Mantry

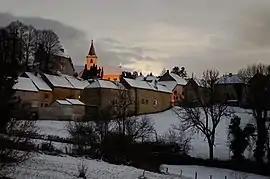
A general view of Mantry

Mantry is a commune in the Jura department in Bourgogne-Franche-Comté in eastern France.